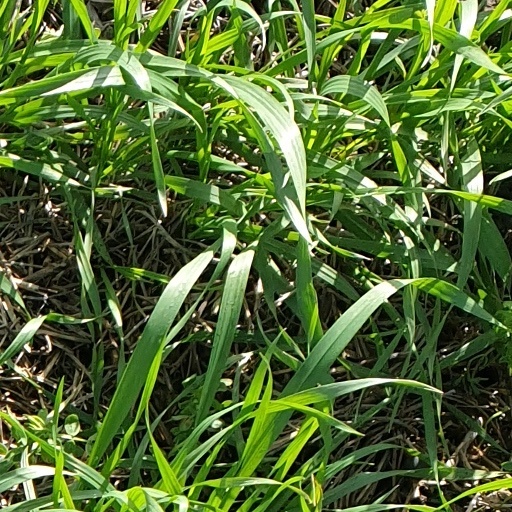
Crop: wheat